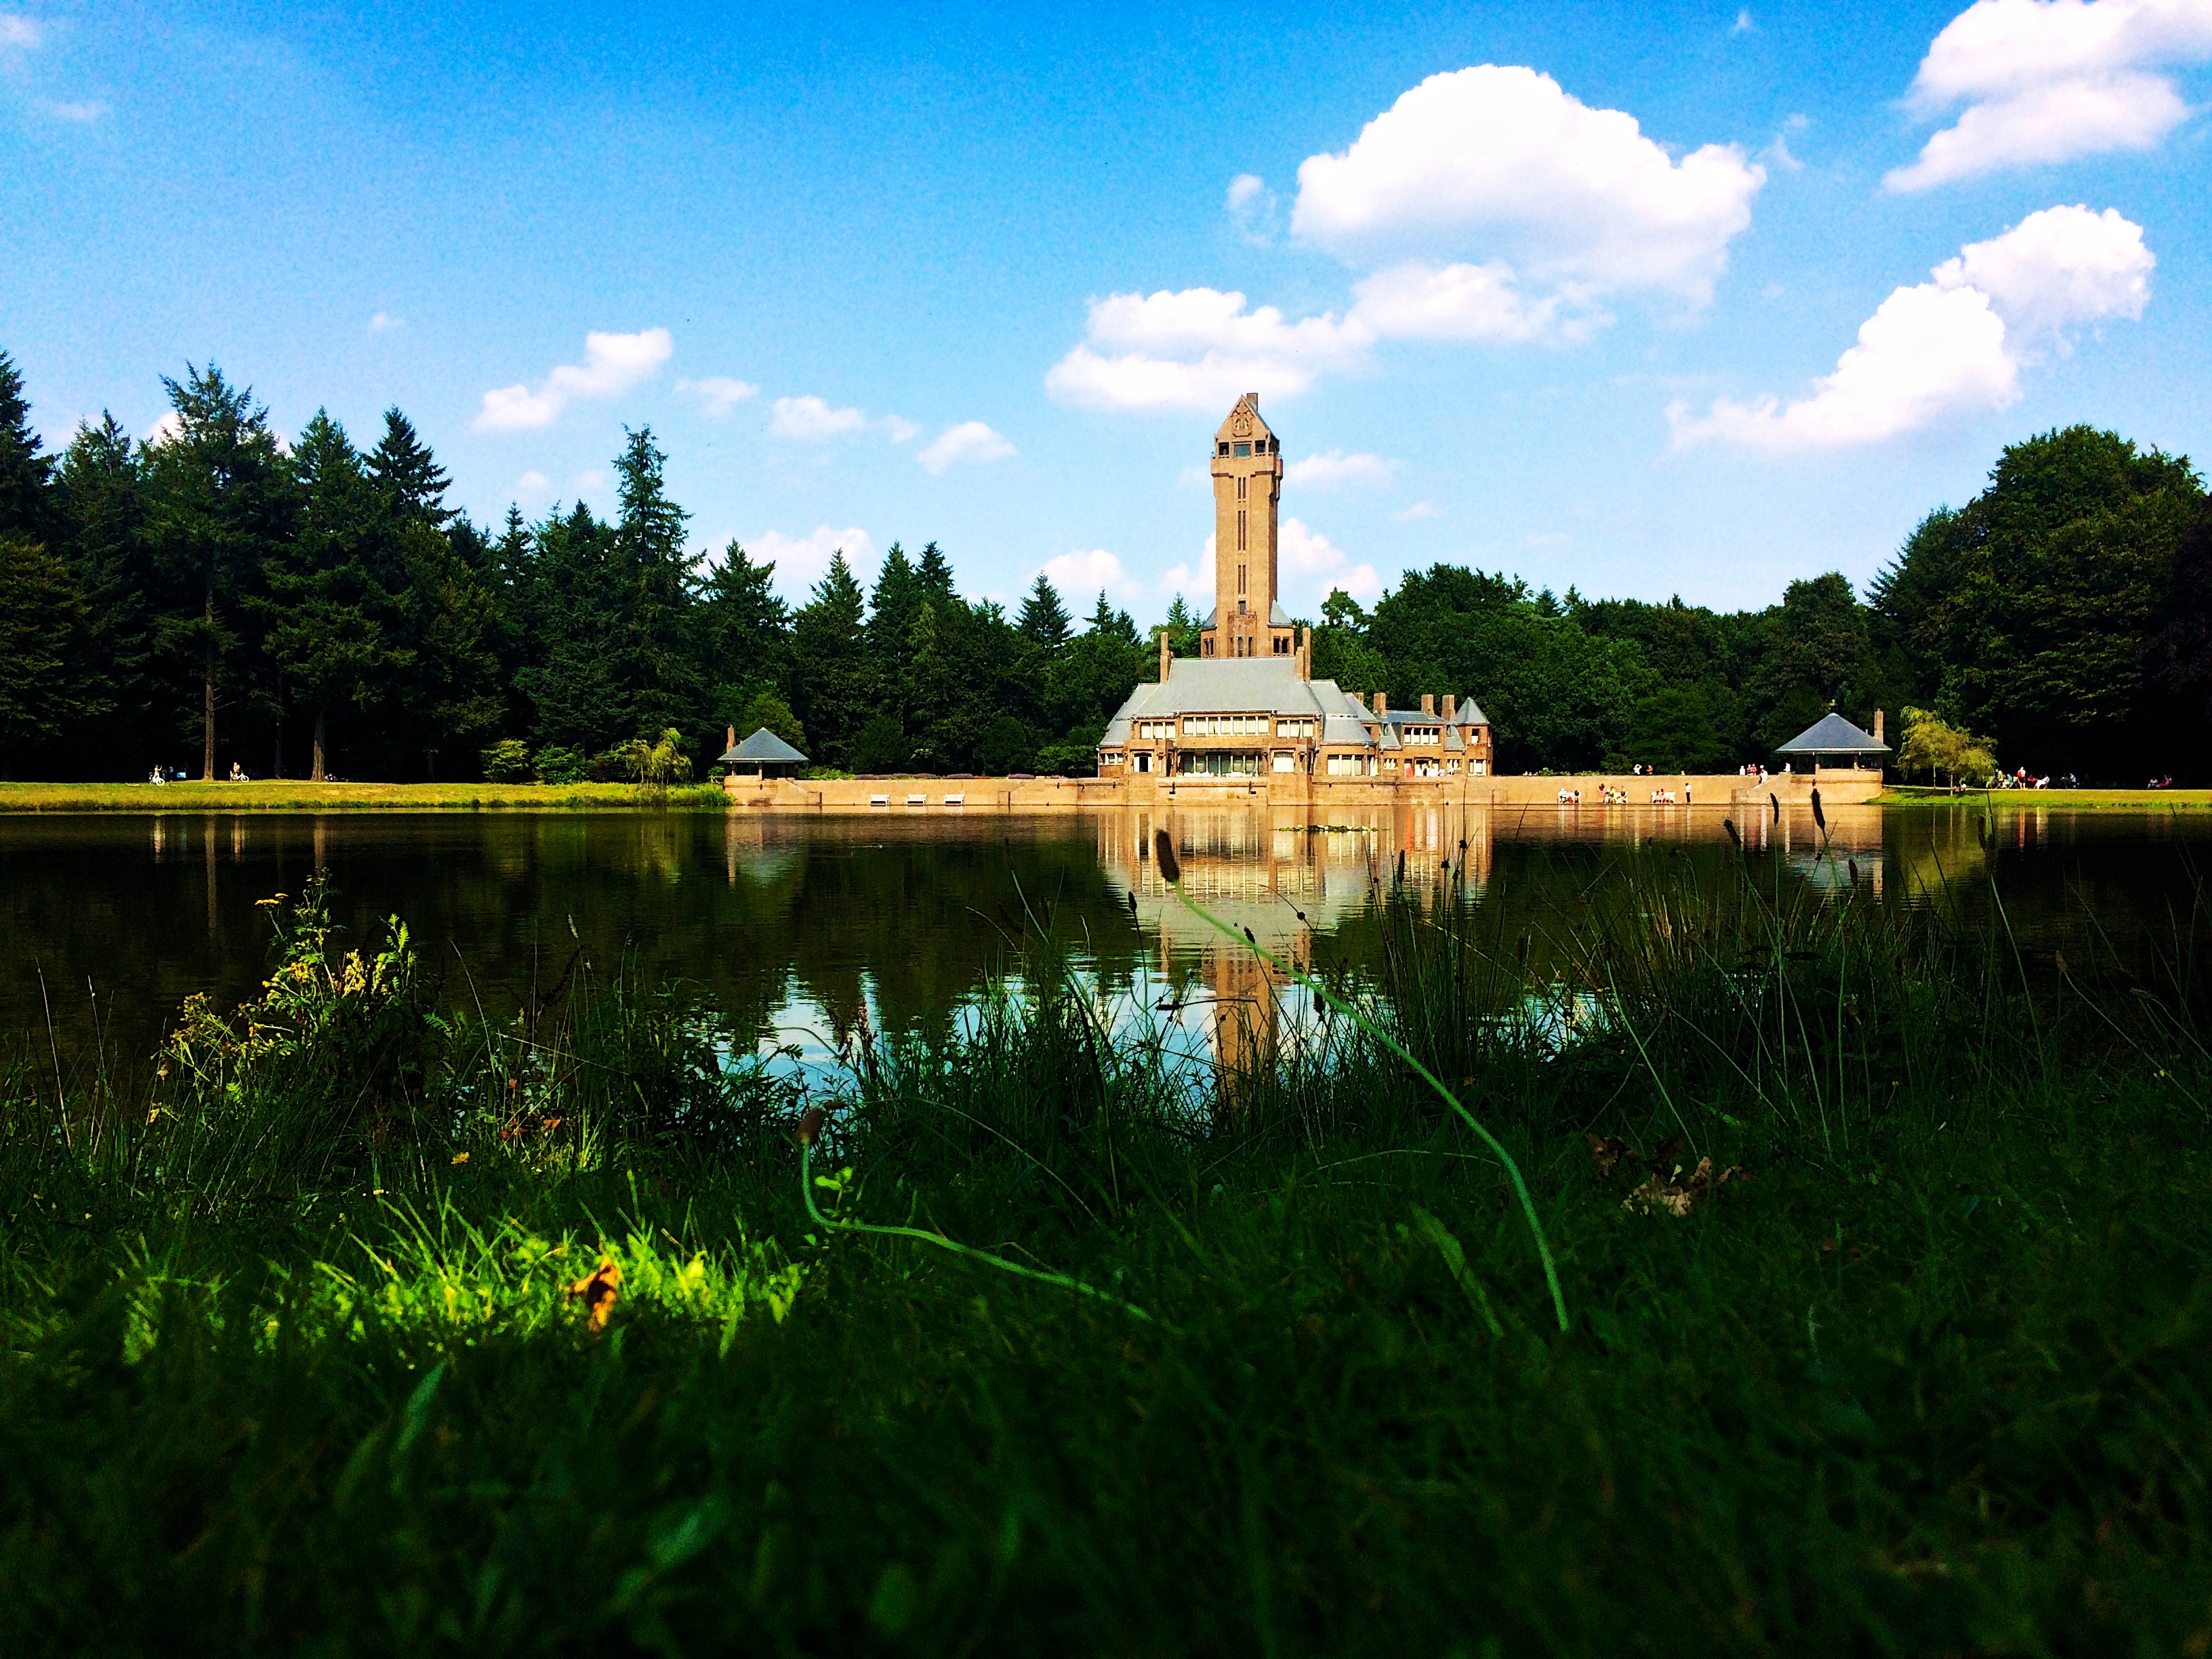
water, grass, pond, reflection, rural area